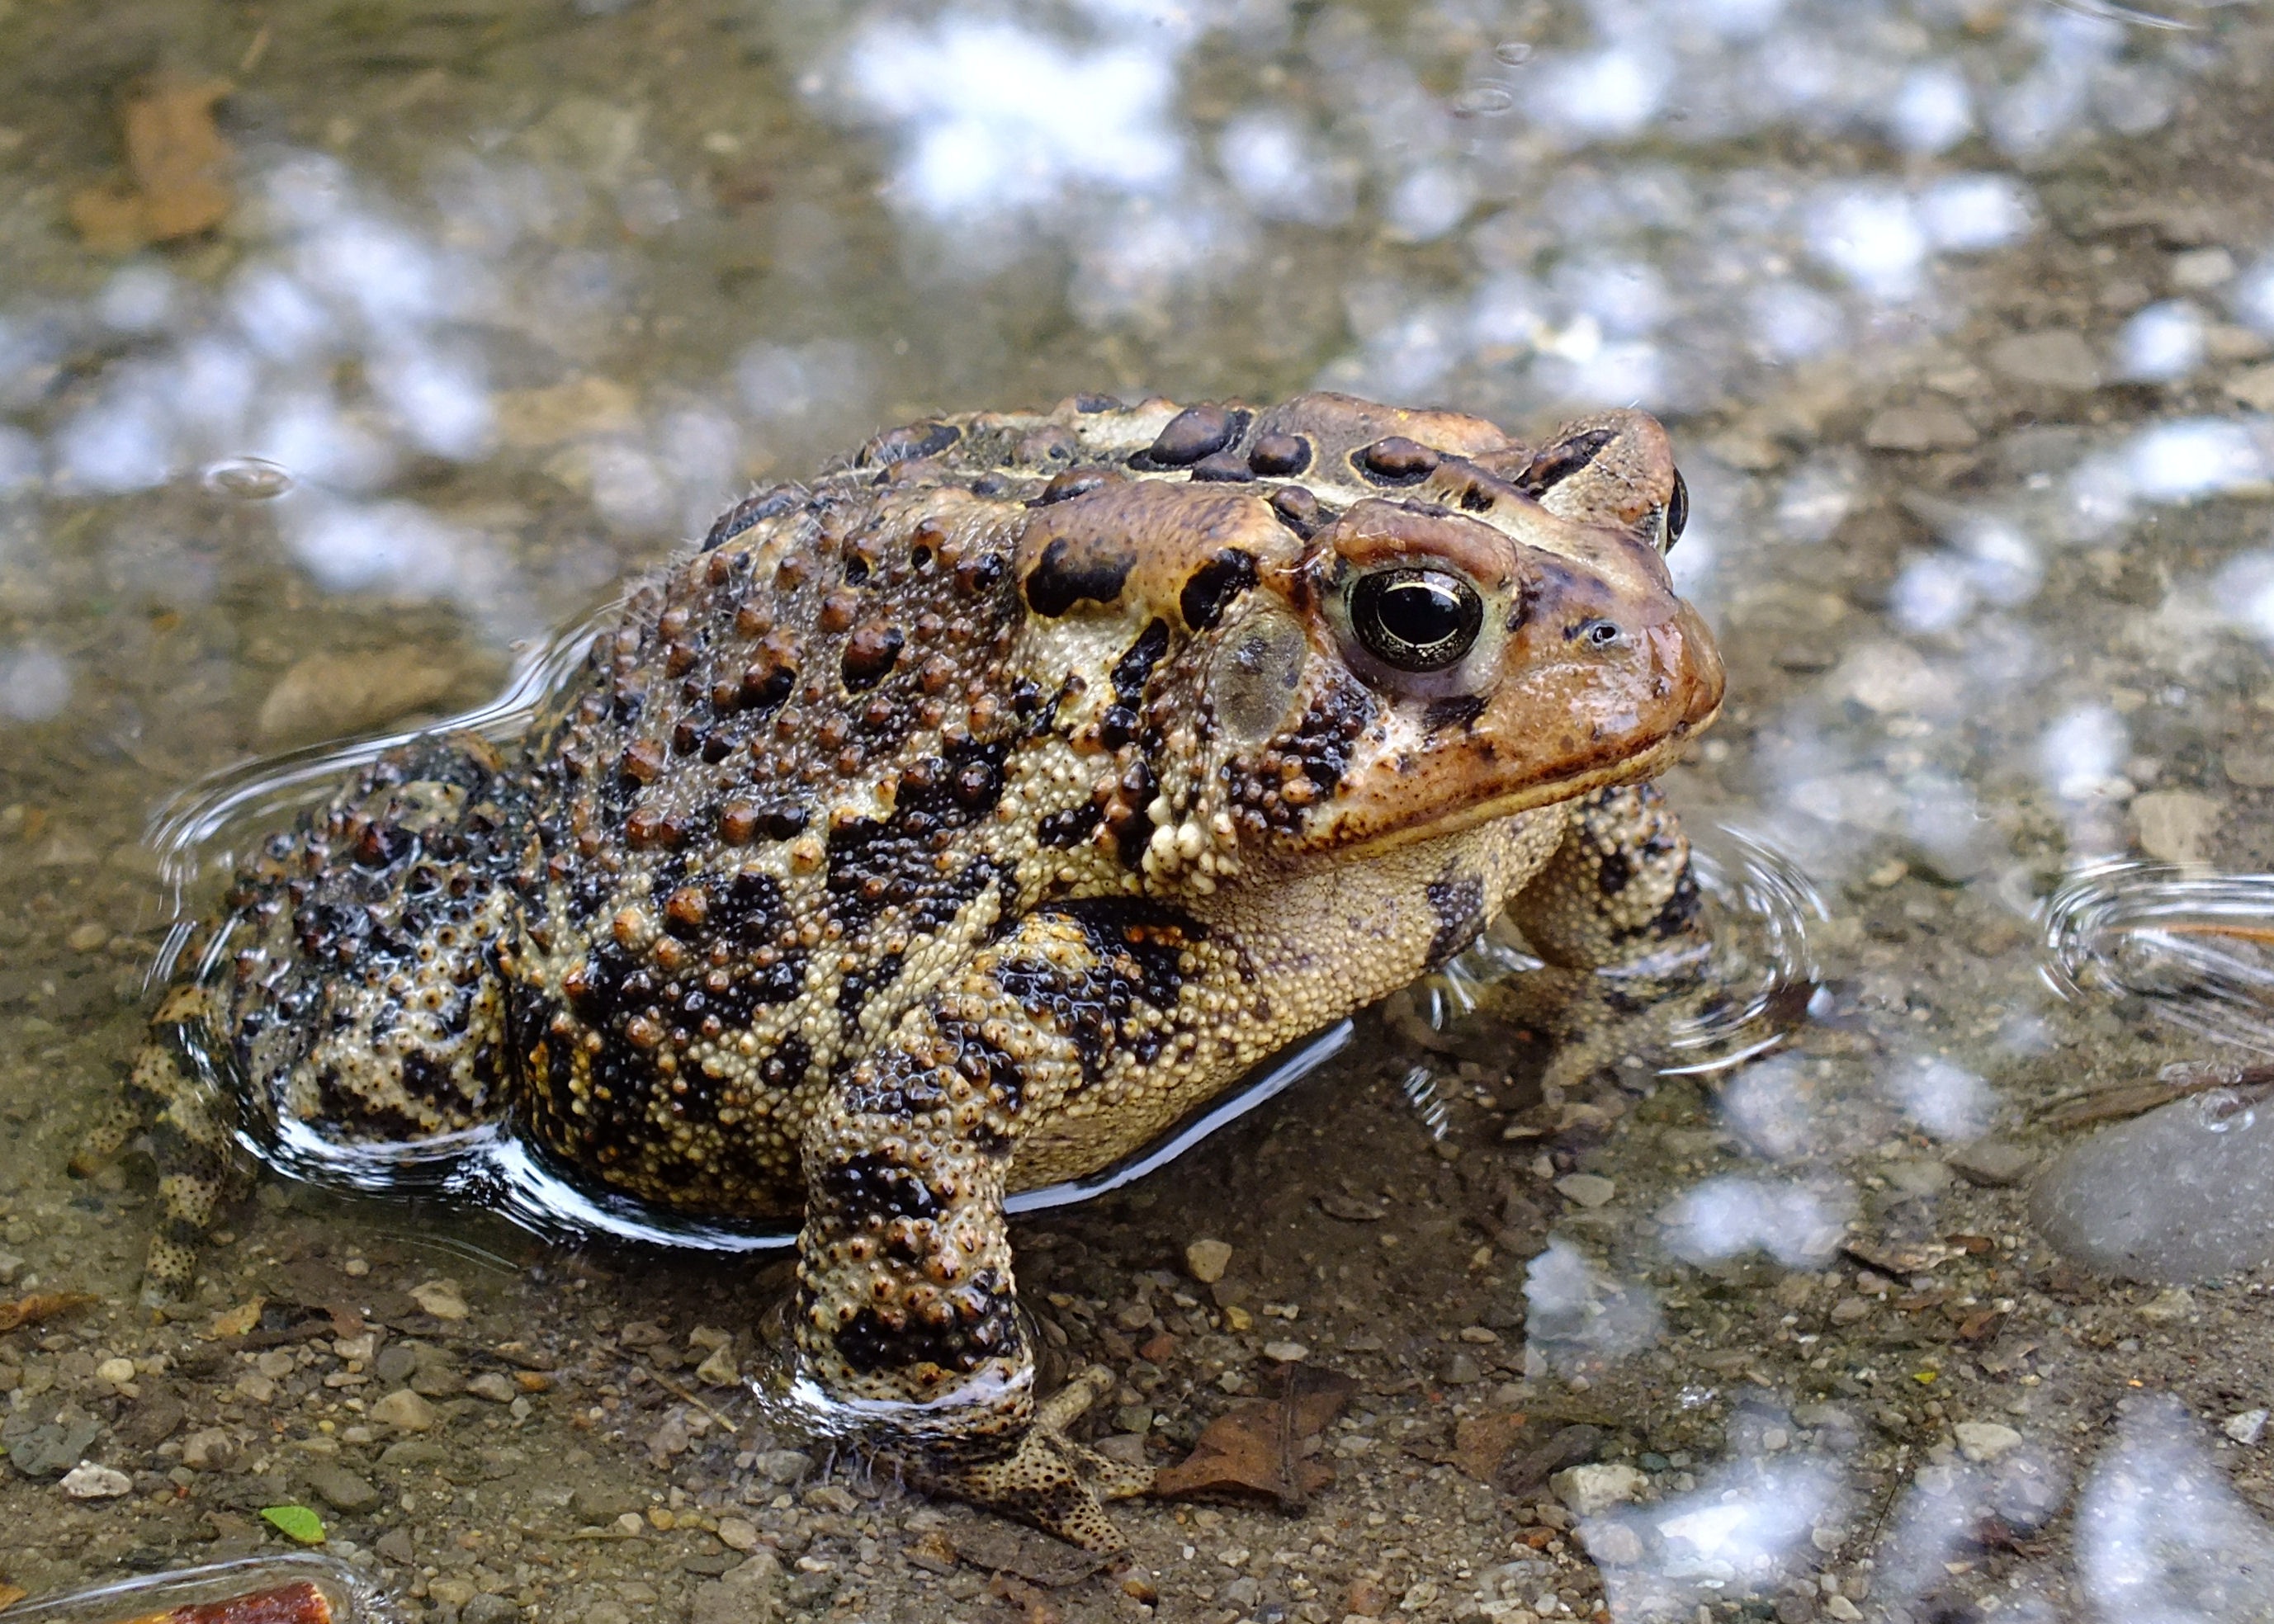
nature, animal, wildlife, wild, brown, frog, toad, amphibian, close, fauna, vertebrate, speckled, bullfrog, ranidae